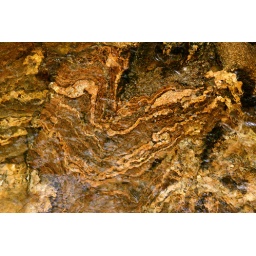
Very contorted rock under crystal clear water